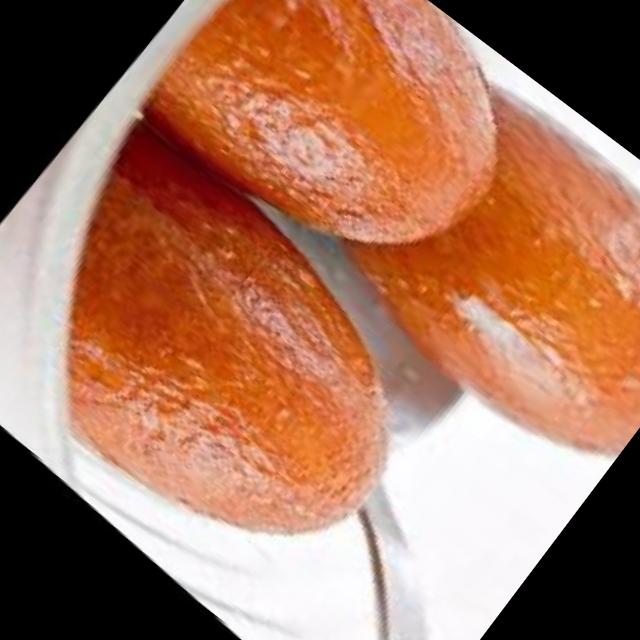
Dish: gulab_jamun